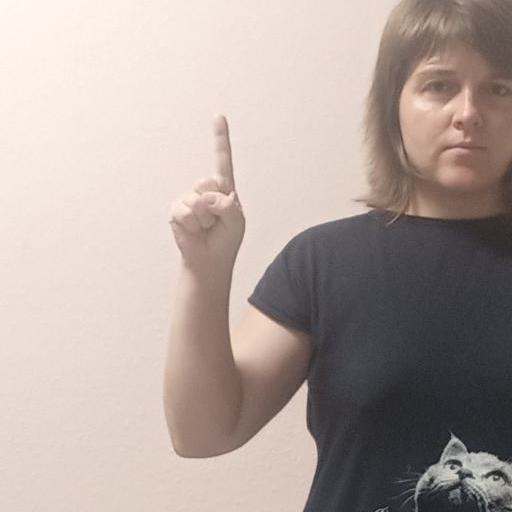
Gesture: one